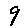
Label: 9